Clipboard (computing)

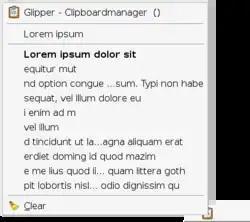
Glipper, an example of a clipboard management program

Clipboard manager extensions add functionality to the integrated clipboard functions of an operating system. They are applications that enable the user to manipulate the clipboard. On platforms such as Linux that use multiple incompatible GUI toolkits, clipboard managers are often used to transfer data between applications using different such frameworks.